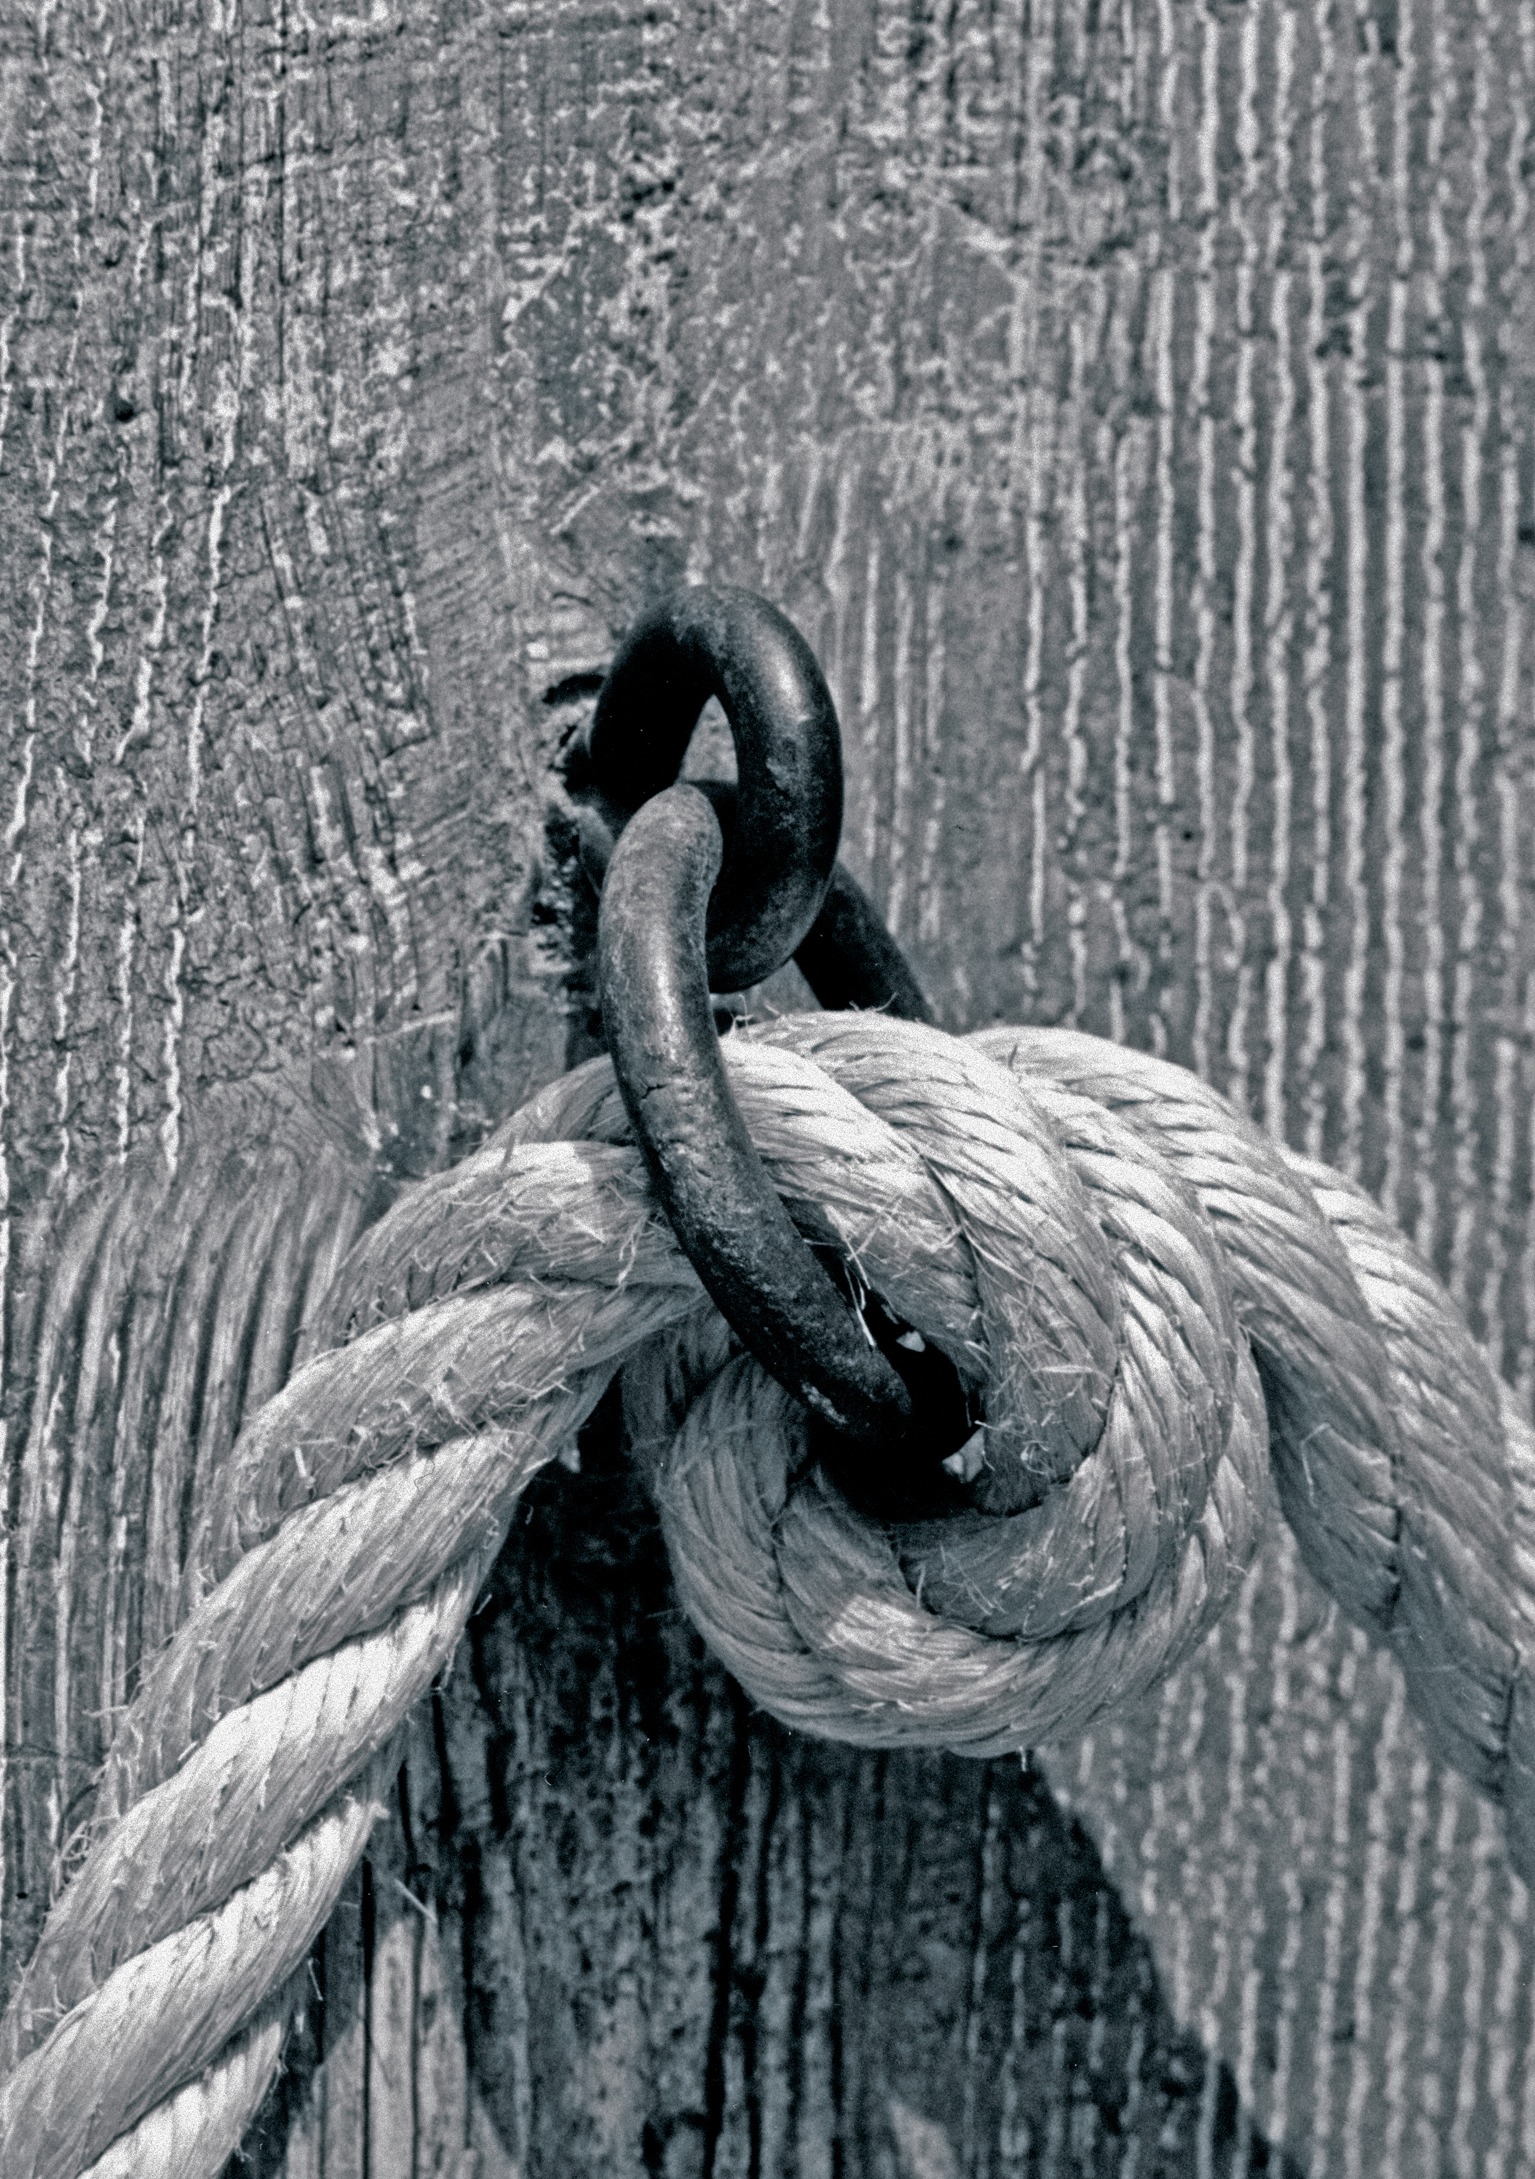
dew, bird, rope, wing, black and white, live, direction, beak, religion, monochrome, together, security, world, climb, hook, swan, art, festival, vertebrate, crisis, protection, waterfowl, water bird, force, sure, containing, monochrome photography, ducks geese and swans